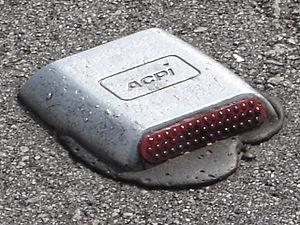
Dans le domaine du marquage routier, on désigne par plots des dispositifs qui font office de guidage ou d’information des usagers de la route.